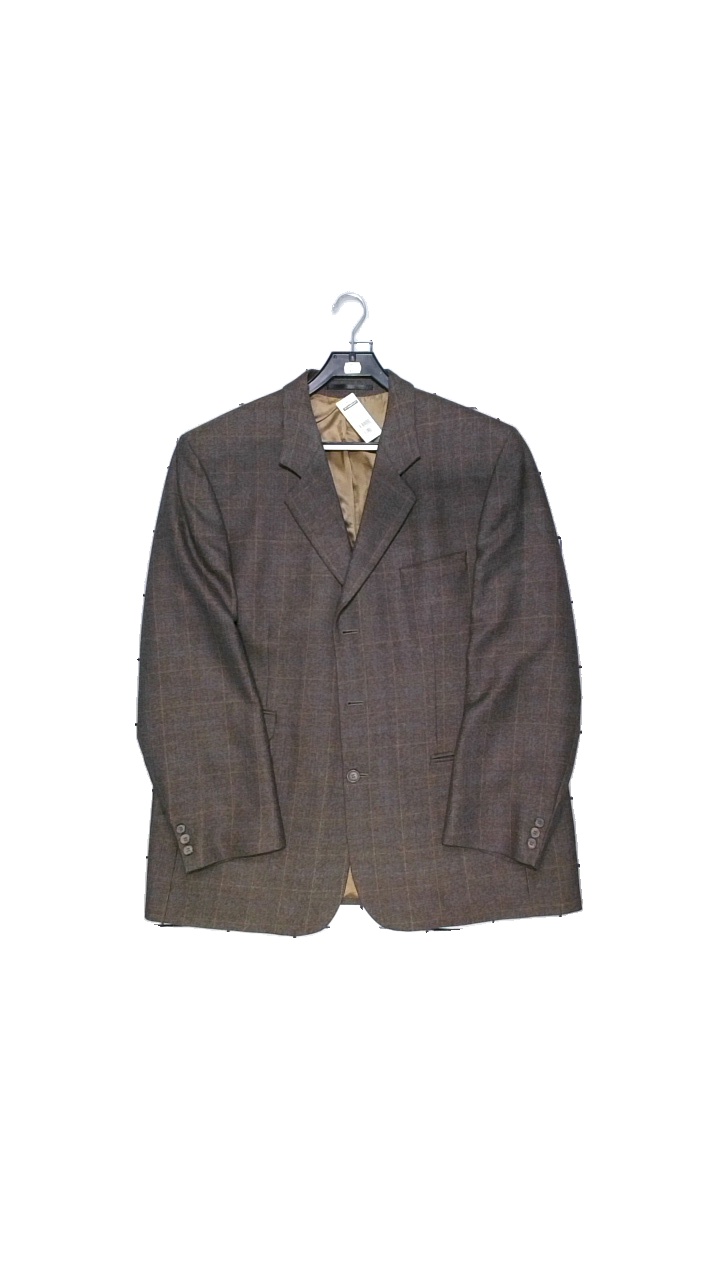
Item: Blazer (Men)
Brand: Kappahl
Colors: Multicolor, Brown
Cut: Regular
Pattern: Geometric print
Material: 100% wool
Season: All
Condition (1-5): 4
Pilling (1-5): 3
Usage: Reuse
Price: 100-150